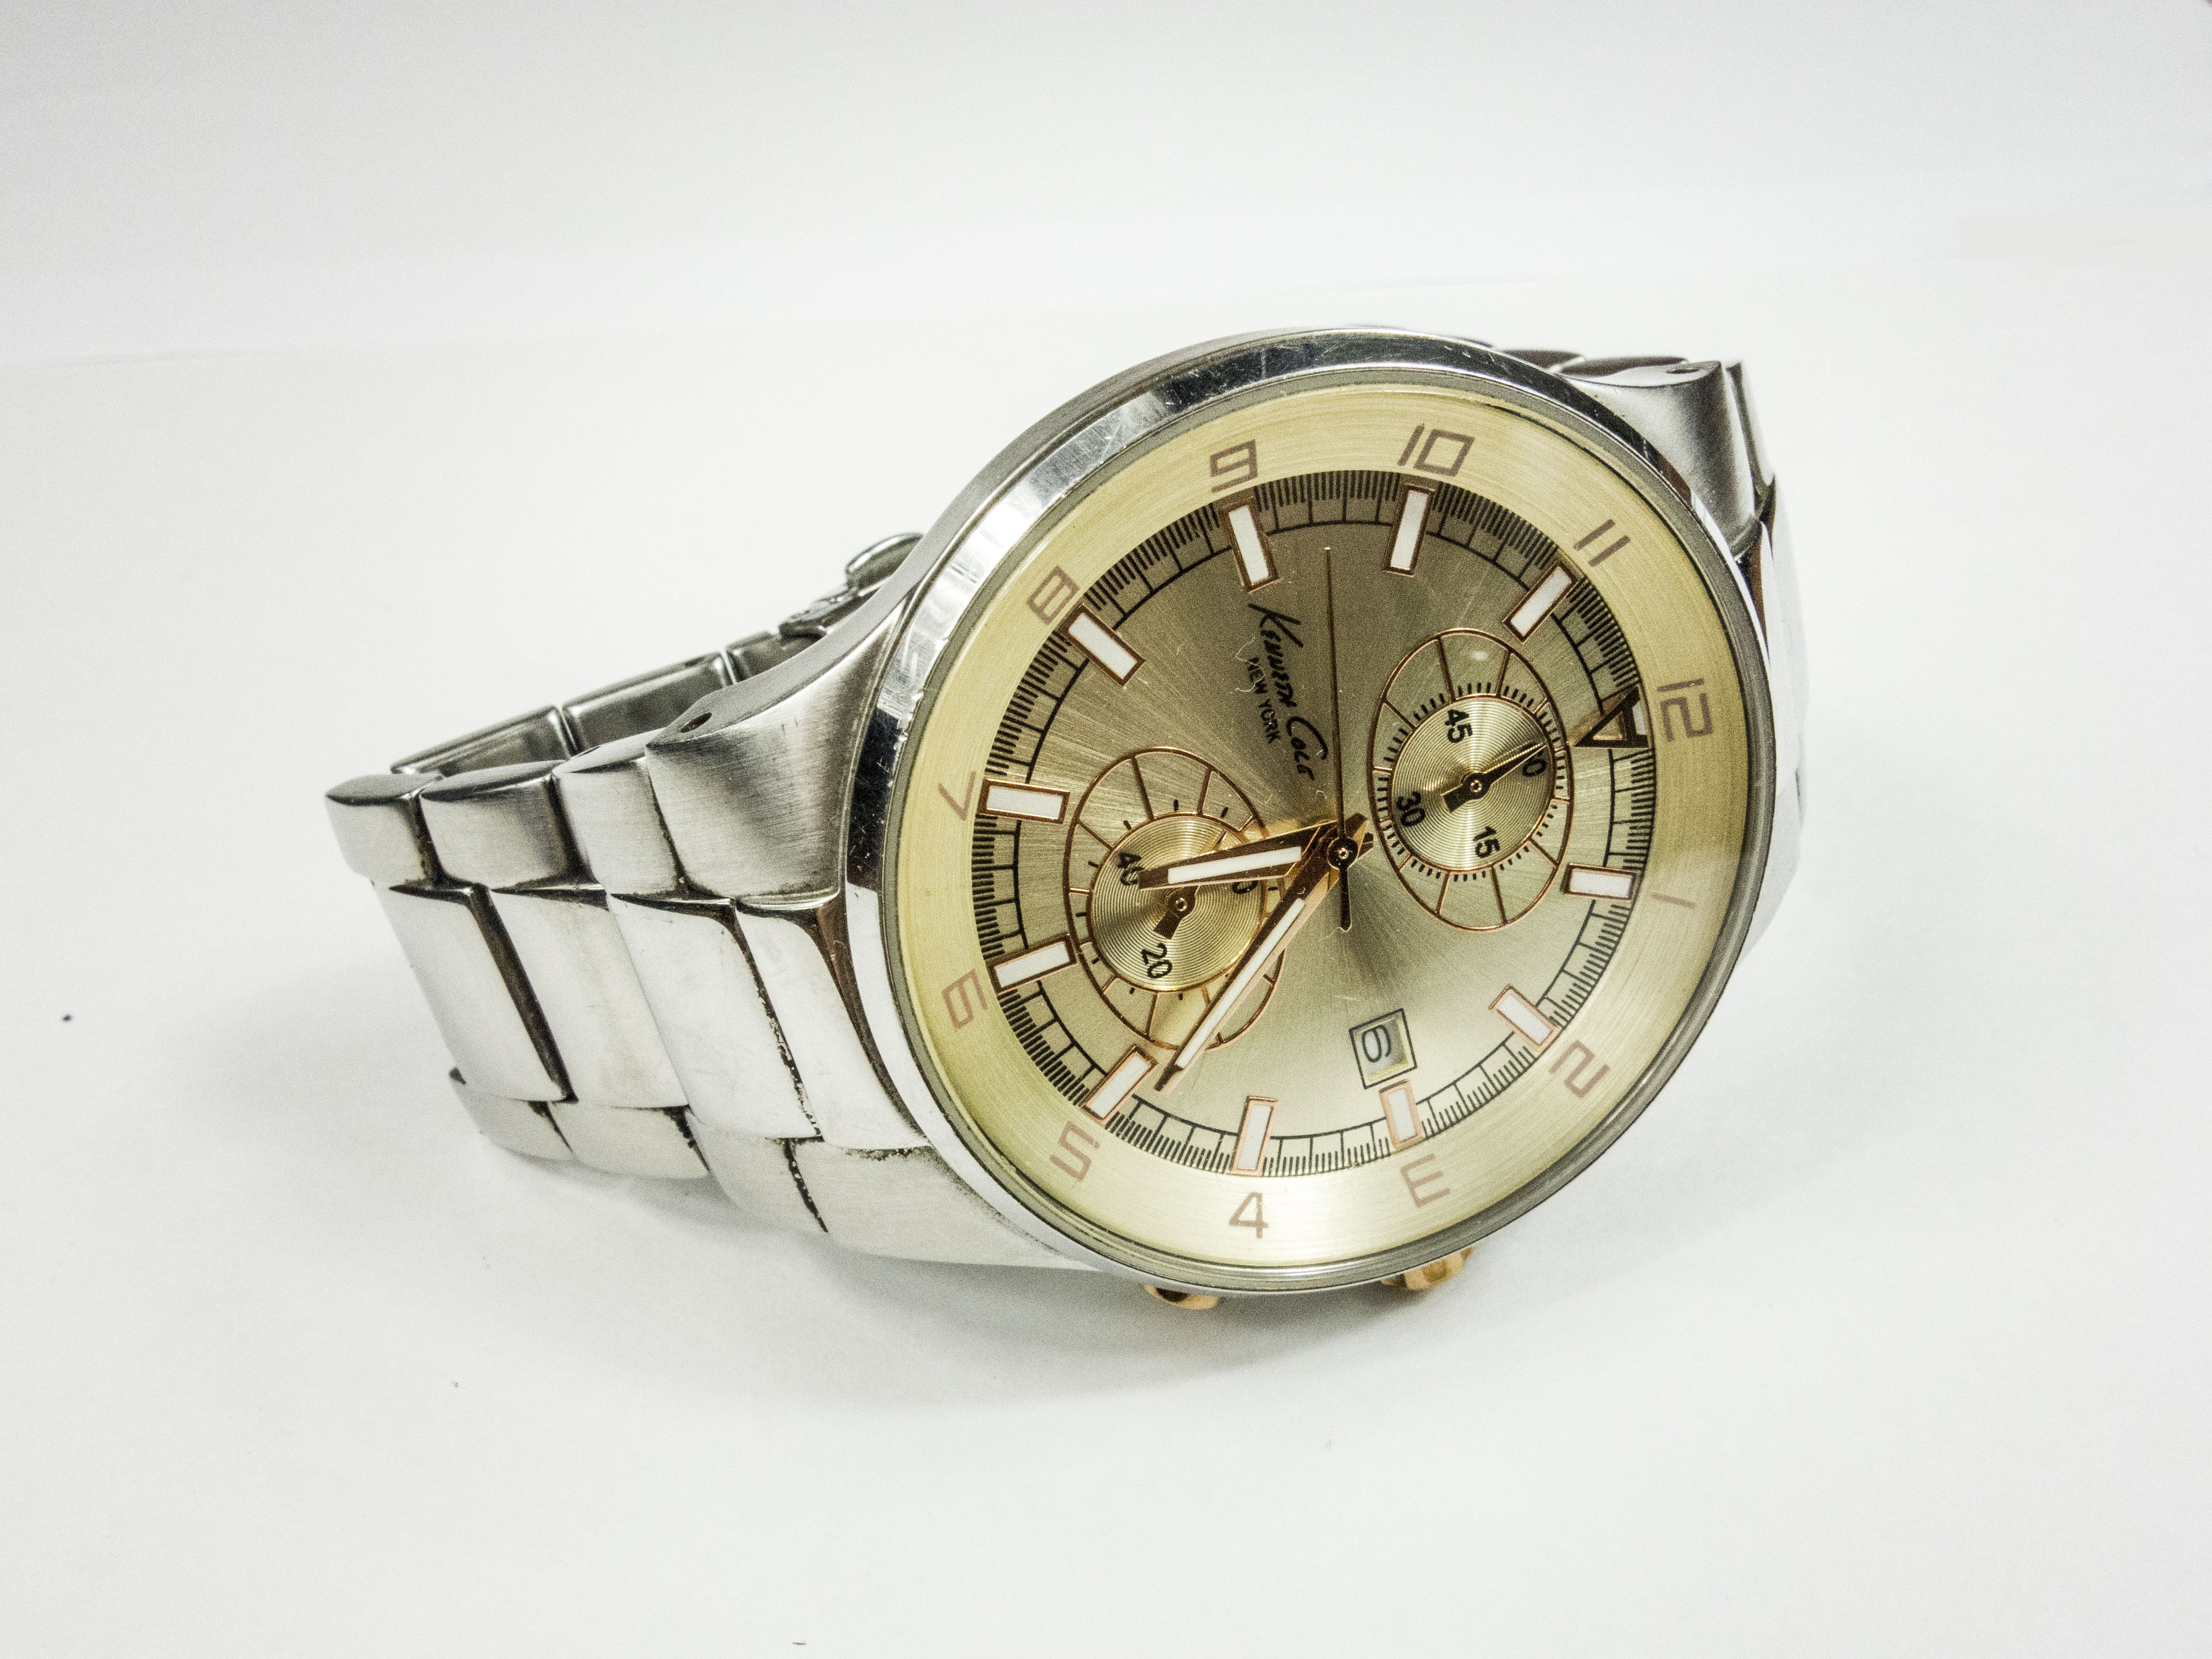
watch, hand, clock, metal, mineral, platinum, luxury watches, work clock, kenneth cole